Pandurang Mahadev Bapat

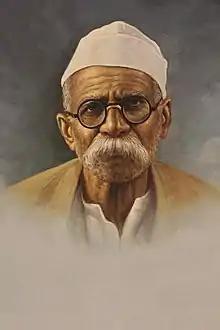
Portrait of Senapati Bapat at Samyukta Maharashtra Smruti Dalan, Dadar, Mumbai.

Pandurang Mahadev Bapat (12 November 1880 – 28 November 1967), popularly known as Senapati Bapat, was a figure in the Indian independence movement. He acquired the title of "Senapati", meaning "commander", as a consequence of his leadership during the Mulshi Satyagraha.